Mold (cooking implement)

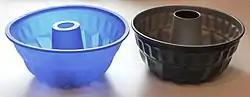

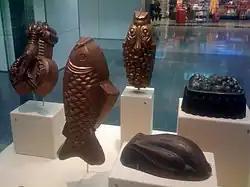
Late 19th- and early 20th-century food molds

A mould (British English) or mold (American English), is a container used in various techniques of food preparation to shape the finished dish. The term may also refer to a finished dish made in said container (e.g. a jello mold).